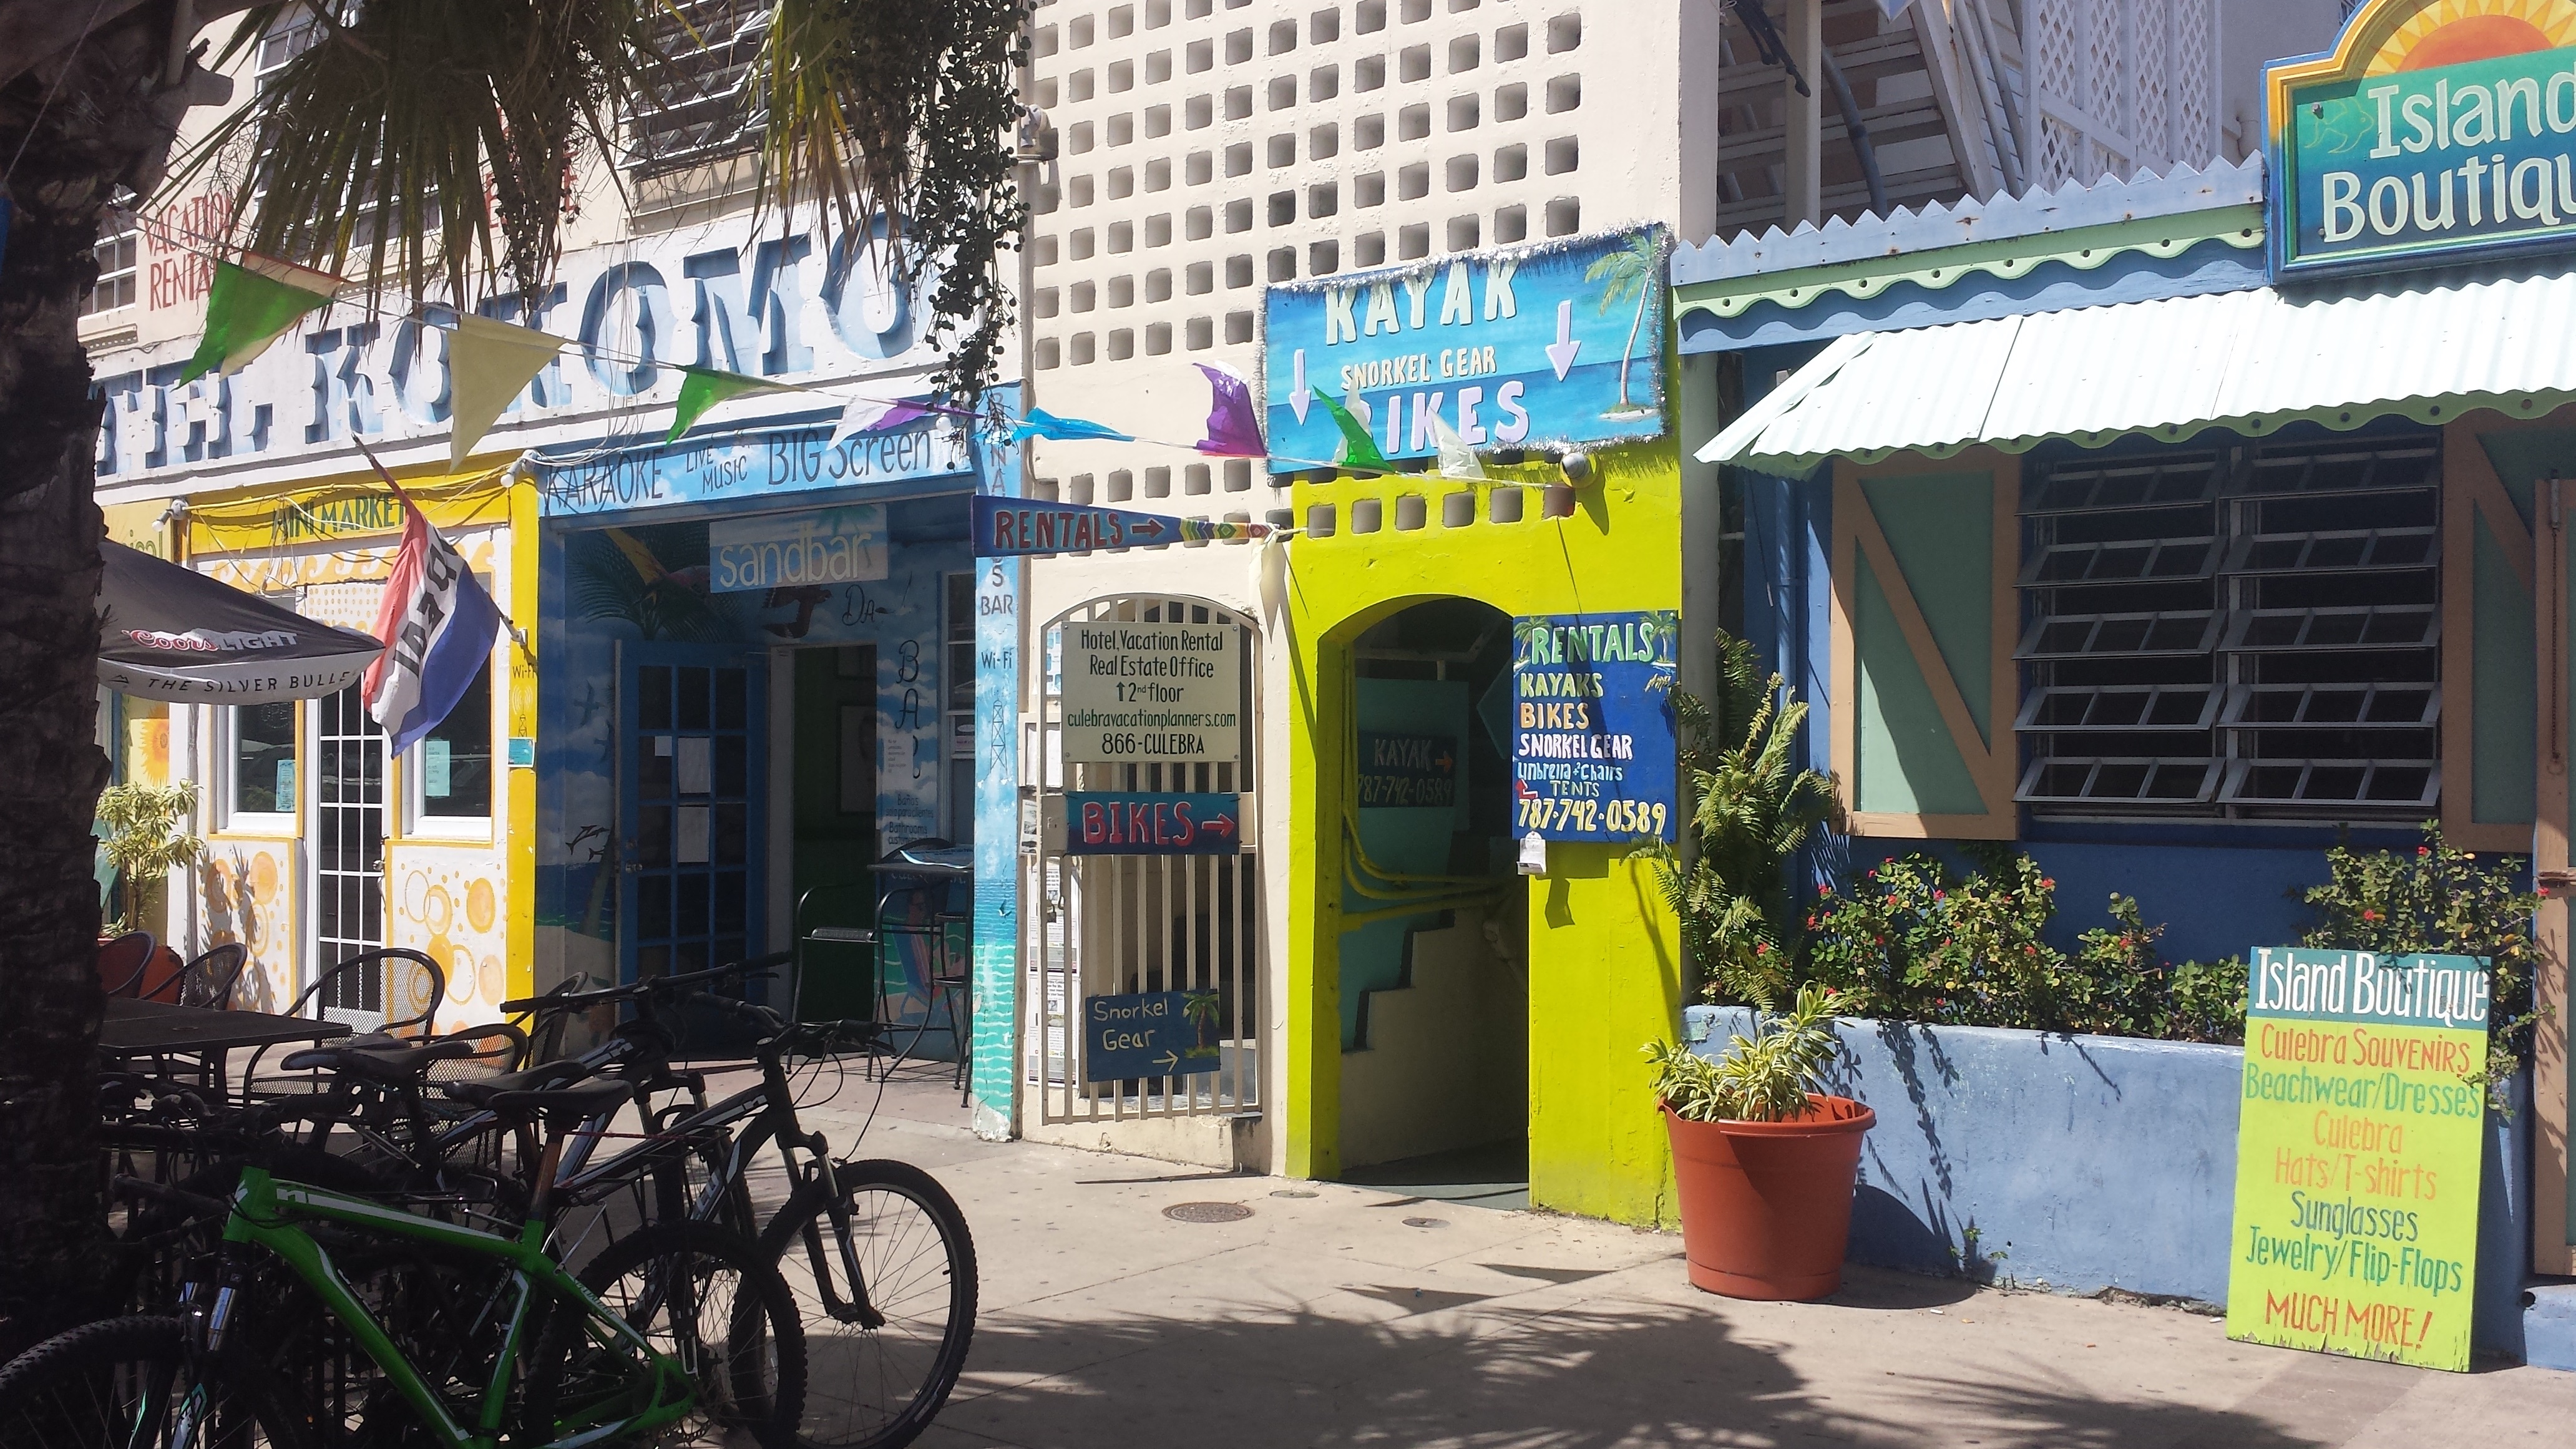
pedestrian, street, town, city, downtown, market, neighbourhood, urban area, human settlement